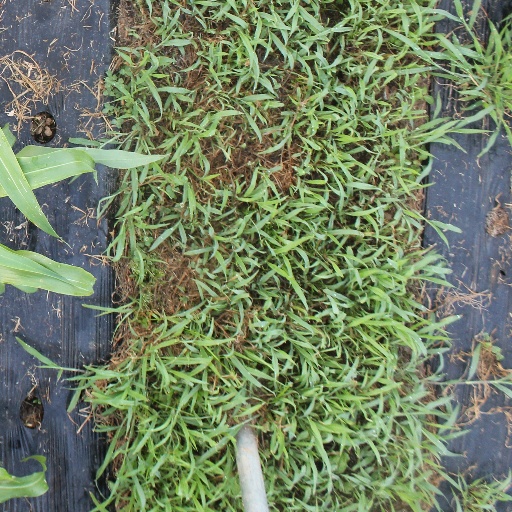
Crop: sorghum